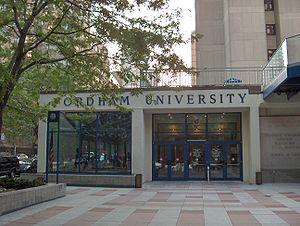
L'université Fordham est une université américaine catholique privée située à New York. Si elle est considérée comme un établissement indépendant, elle conserve toutefois de forts liens avec son héritage jésuite. Elle fait partie des 28 établissements membres de l'association des colleges et universités jésuites. Dans The Fiske Guide to Colleges 1998, on pouvait ainsi lire que « Pour la plupart des étudiants, l'influence catholique est positive » et que « cet héritage catholique est l'un des principaux atouts de cette université ». Elle constitue l'un des trois principaux établissements d'enseignement supérieur de la ville de New York après sa rivale new-yorkaise privée Columbia, et l'université de New York, qui est également une université privée.